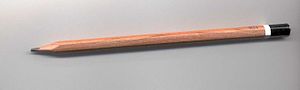
Blyant
Blyant i hårdheden "2H".
Blyanten, er et skriveredskab med en afsmittende kerne. I dag består stiften af en blanding af pulveriseret grafit og ler. Jo højere grafitindhold, jo blødere stift.